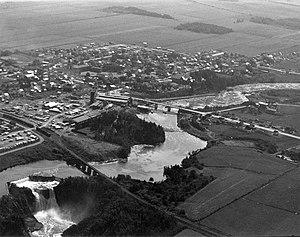
La rivière Mitis et ses chutes à Price «
Price est une municipalité de village de la province de Québec, au Canada, située dans la municipalité régionale de comté de La Mitis, au Bas-Saint-Laurent.